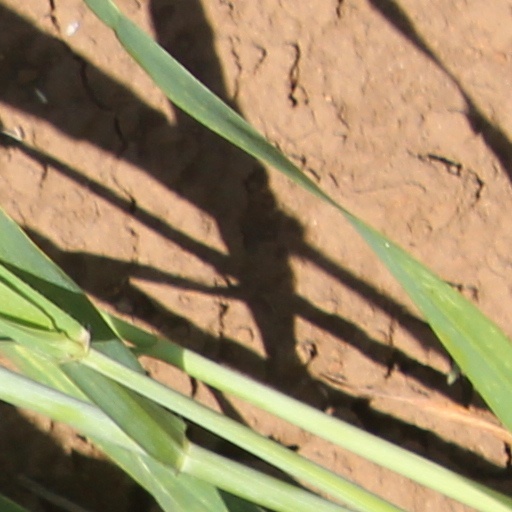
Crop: wheat